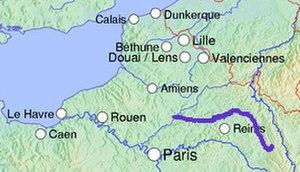
Carte de location de la rivière Aisne sur la carte de France